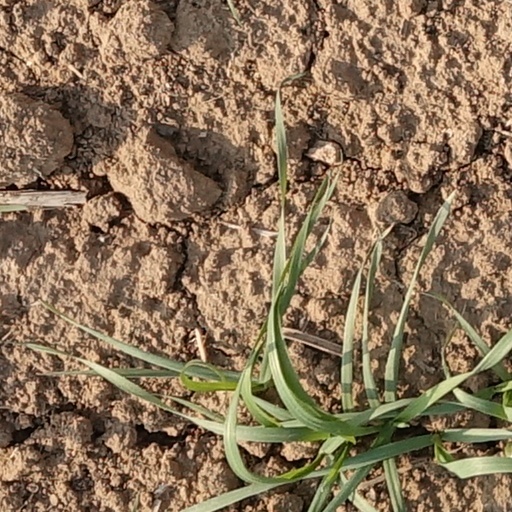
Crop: wheat